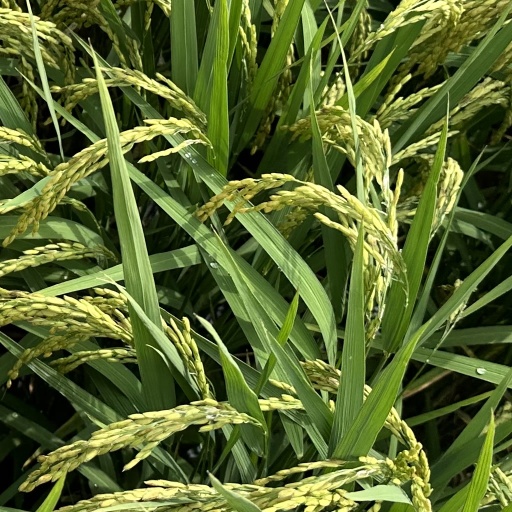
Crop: rice